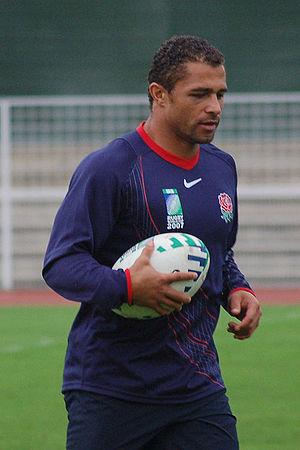
Jason Robinson à la reprise.
La liste des joueurs sélectionnés en équipe d'Angleterre de rugby à XV comprend 1 413 joueurs au 23 février 2020, le dernier étant Ben Earl retenu pour la première fois en équipe nationale le 8 février 2020 contre l'Écosse. Le premier Anglais sélectionné est John Bentley le dimanche 27 mars 1871 contre l'Écosse. L'ordre établi prend en compte la date de la première sélection, puis la qualité de titulaire ou remplaçant et enfin l'ordre alphabétique.
La Coupe du monde de rugby à XV 2003 se déroule du 10 octobre au 22 novembre 2003 en Australie. Il s’agit de la deuxième phase finale de Coupe du monde se disputant en Océanie.